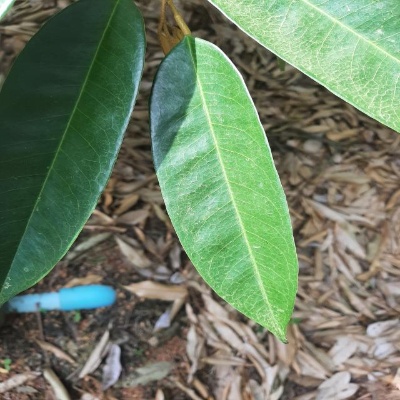
Label: Leaf_Healthy